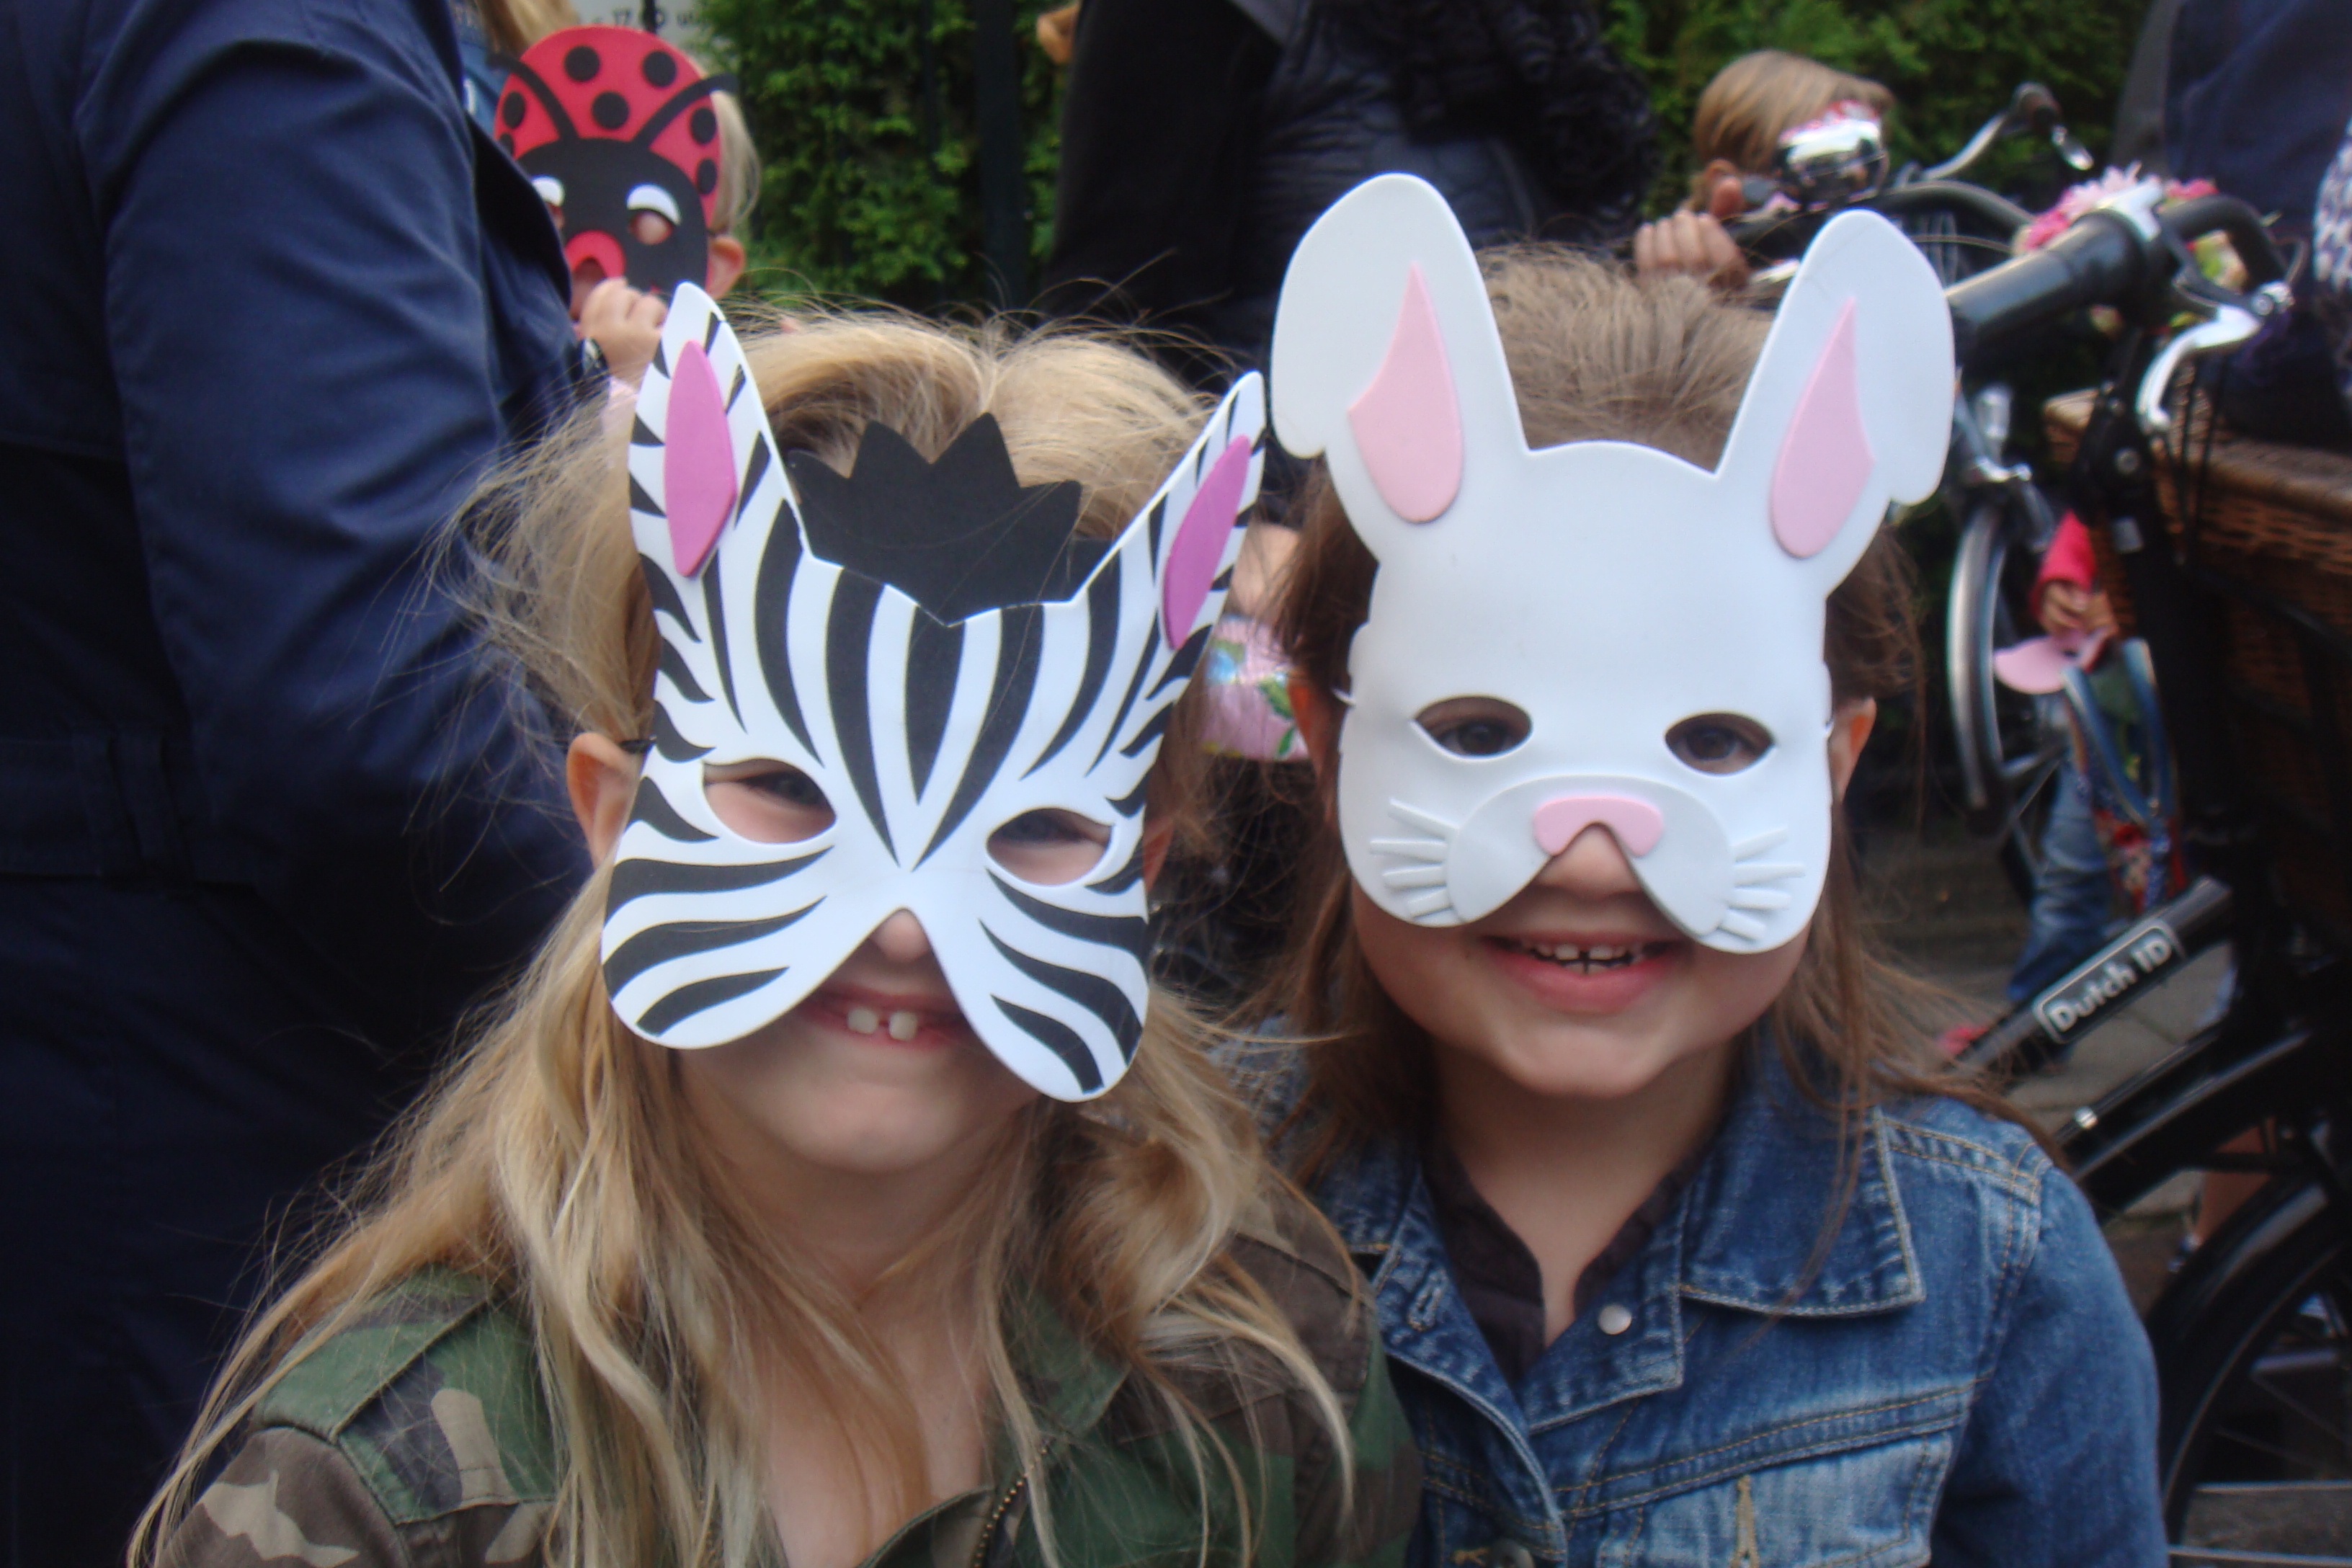
people, carnival, clothing, together, festival, girls, fun, happy, party, masks, costume